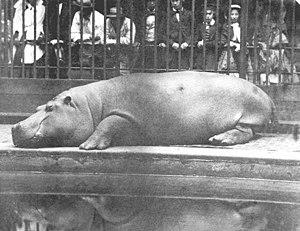
L'Hippopotame amphibie ou Hippopotame commun est une espèce de mammifère semi-aquatique d'Afrique sub-saharienne et l’une des deux dernières espèces existantes au sein de la famille des Hippopotamidae, l’autre étant l’Hippopotame nain. L'Hippopotame commun est reconnaissable à son buste en forme de baril, sa gueule qu’il peut très largement ouvrir pour révéler de grandes canines, son corps dépourvu de poils, ses membres semblables à des colonnes et leur grande taille ; les adultes pèsent en moyenne 1 500 kg pour les mâles et 1 300 kg pour les femelles, et certains spécimens atteignent jusqu'à 4 tonnes, ce qui en fait l’une des espèces de mammifères terrestres les plus imposantes après les trois espèces d’éléphants, le rhinocéros blanc et le rhinocéros indien. Sa hauteur au garrot est d'environ 1,5 m et il peut mesurer 3,5 m de longueur. En dépit de son aspect trapu et de ses courts membres, il est capable de courir à 30 km/h sur de courtes distances.